Russian puppet theater

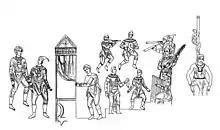
Skomoroch performers

Between the eleventh and thirteenth centuries, the word used for theater in Russia was "pozorishche", which was a distinct term from "igrishche", a dramatic performance including live actors. "Kukla", the modern Russian term for puppet theater, was first used in 1699. Itinerant minstrels known as skomorokhs were the original puppeteers in Russia and by the thirteenth century had relocated from Kievan Rus' to Novgorod. By the mid-sixteenth century, they shifted their activity to Moscow when Ivan IV ordered them to be taken there with their performing bears. By the 1630s, puppets had become an integral part of the performances of the minstrels, including an innovative means of creating a stage with blankets tied at the waist and lifted over their heads with poles so that their hands were free to move their puppets. In 1648, the "skomorokhi" were barred from further performances by a law that sought to wipe out superstition in the interests of Russian morality. From then on, puppets and traditions were increasingly imported from Germany and Denmark. By the mid-eighteenth century, regular performances by French, German, and Italian puppetry companies were also common in Russia.